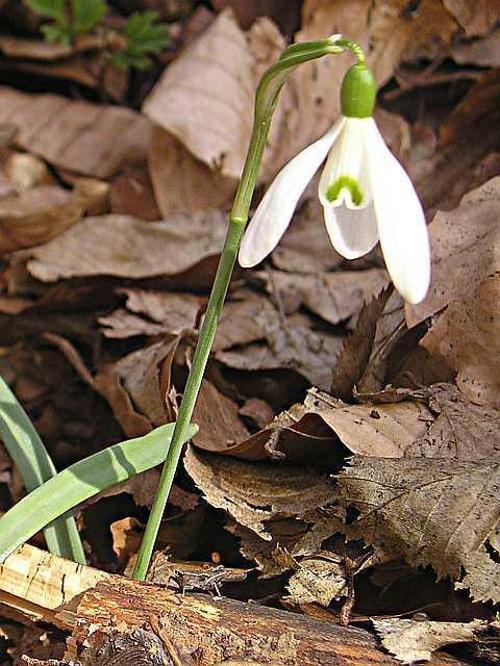
Flower: Snowdrop